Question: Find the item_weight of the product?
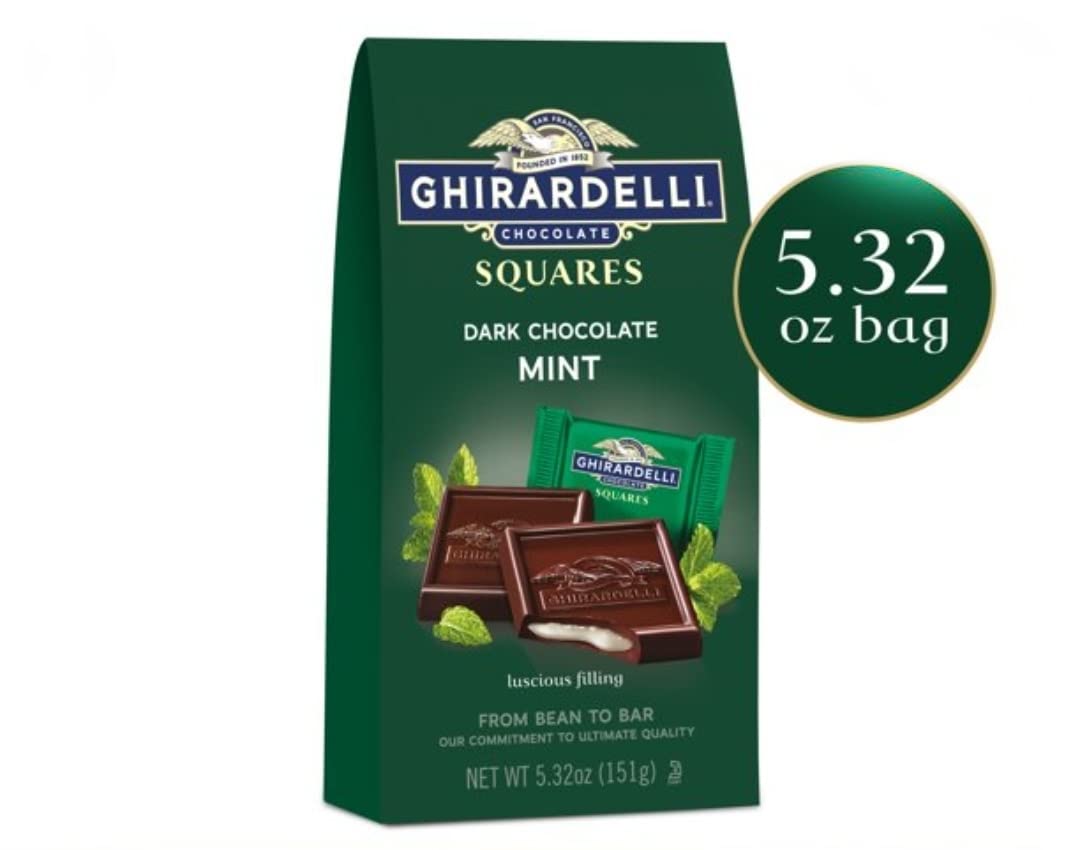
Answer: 151.0 gram